Romney Island

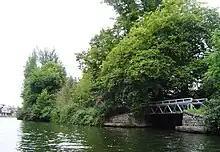
Head of Romney Island in Windsor

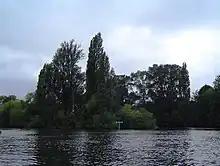
Tail of Romney Island from downstream

Romney Island is an island in the River Thames in England connected to Romney Lock, at Windsor, Berkshire. It is a long thin island with trees and scrub, with the upstream end in Windsor and the downstream end almost at Black Potts.